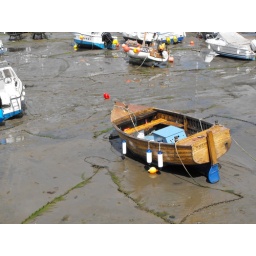
Really liked the solitary wooden boat amongst the modern ones in the harbour.